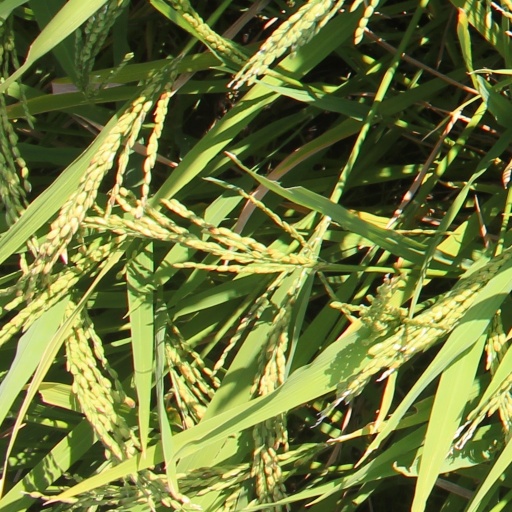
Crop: rice